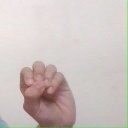
अक्षर: उ